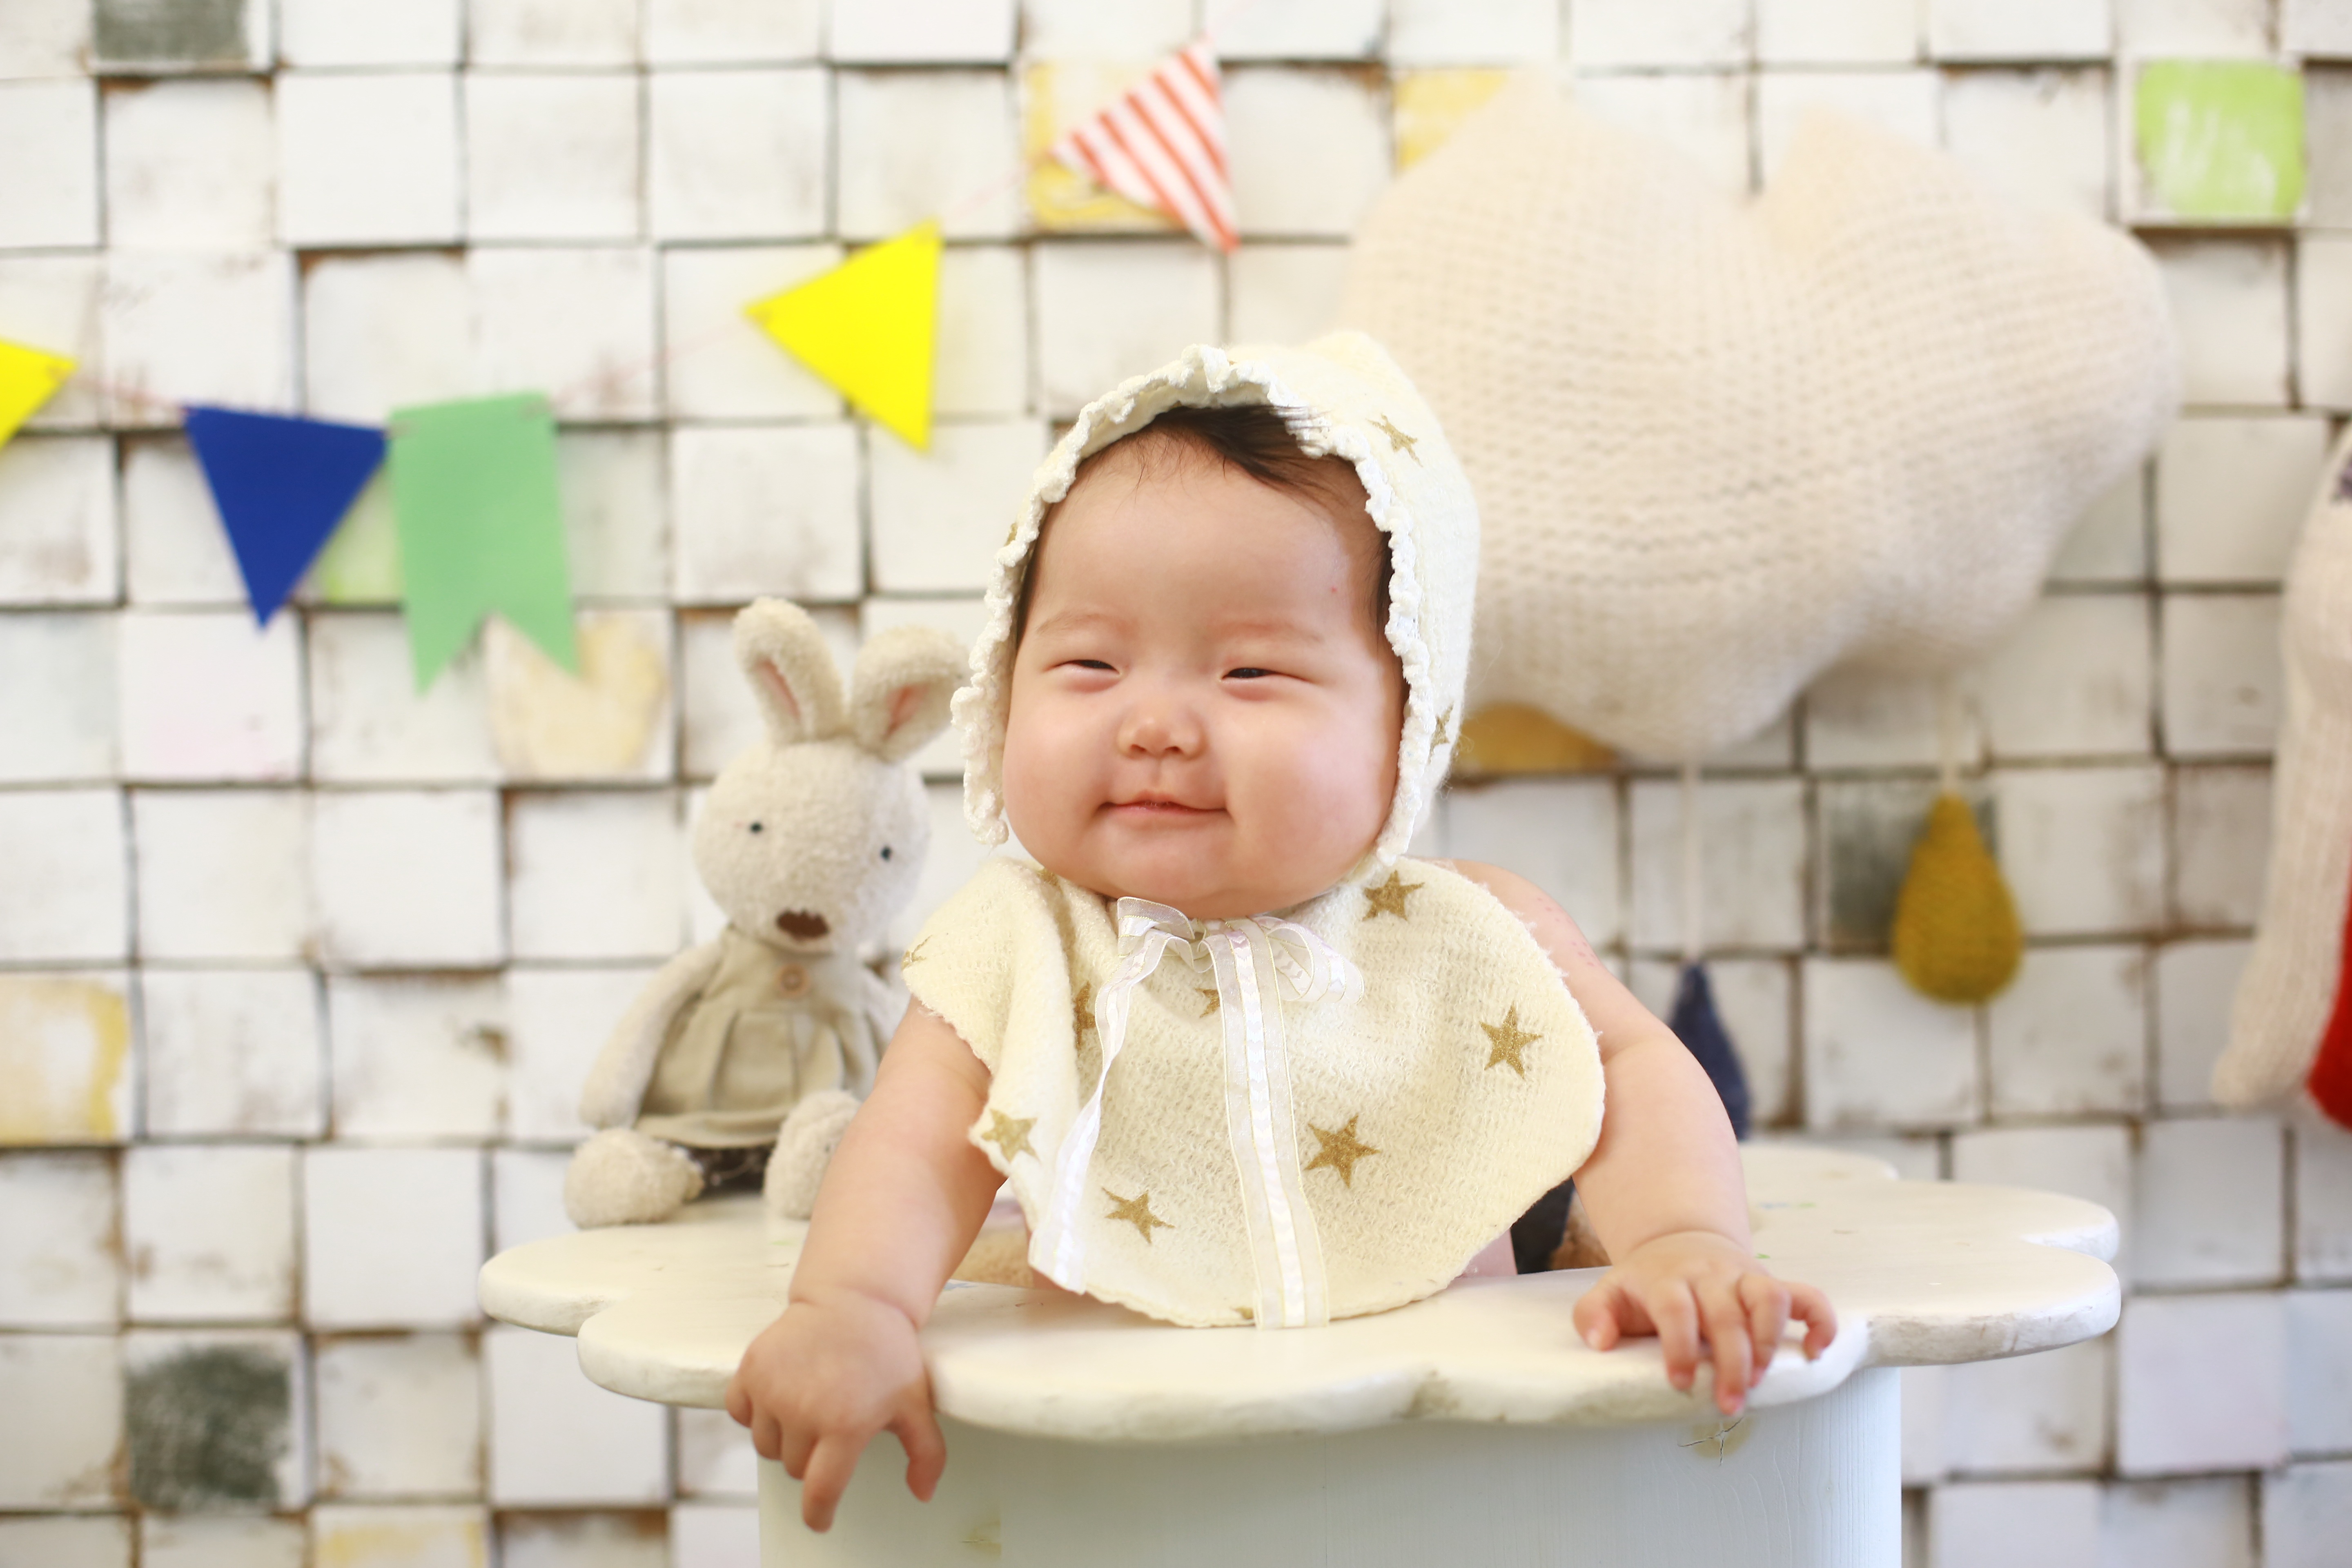
person, child, baby, dress, happy, infant, newborn, toddler, little, skin, newborn baby, portrait photography